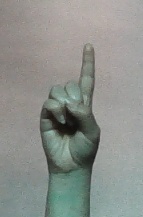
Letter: bb